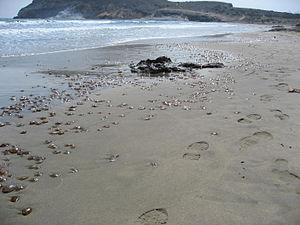
Une marée de méduses (Pelagia noctiluca), s'échouant par milliers sur une plage (Cabo de gata) à Almería, en Espagne sud.
La pullulation de méduses, prolifération de méduses, bloom de méduses ou invasion de méduses est un phénomène de multiplication massive de certaines espèces de méduses. Il s'agit d'un type d'invasion biologique.
La méduse Pelagia noctiluca, aussi connue sous le nom de méduse pélagique, pélagie ou piqueur-mauve, est un cnidaire de la classe des Scyphozoaires, de l'embranchement des cnidaires et de la famille des Pelagiidae.